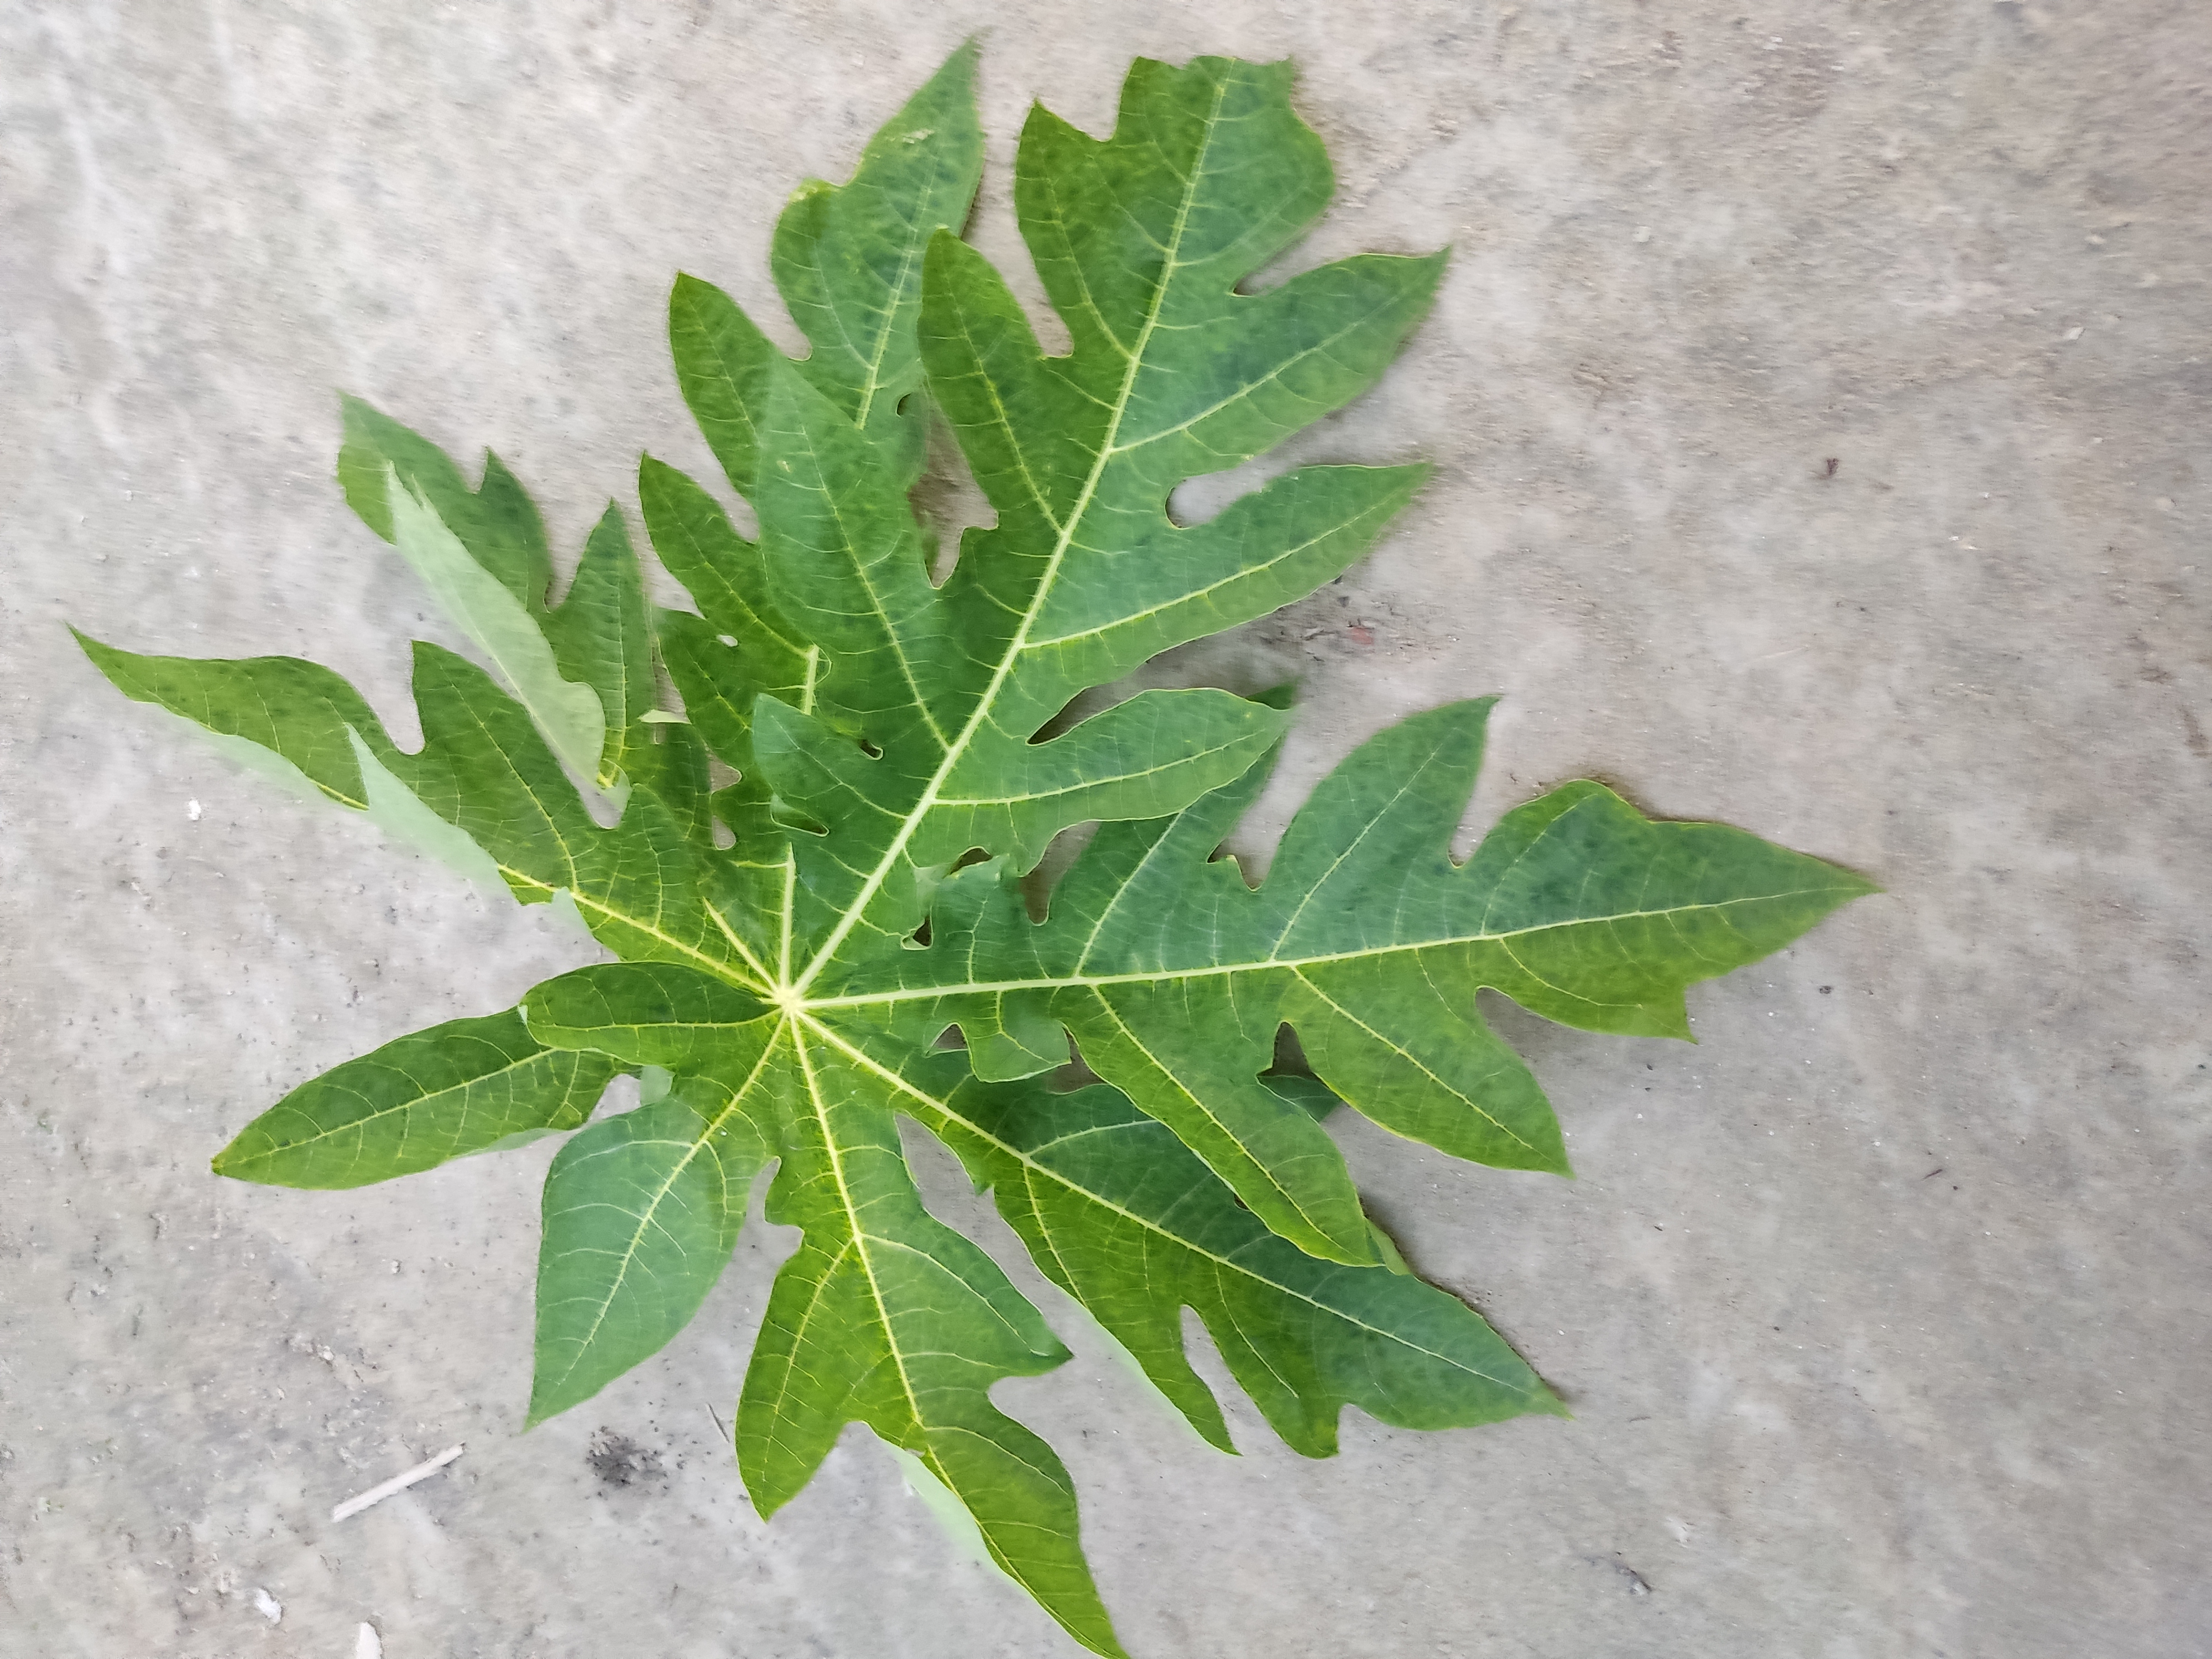
Label: Mosaic